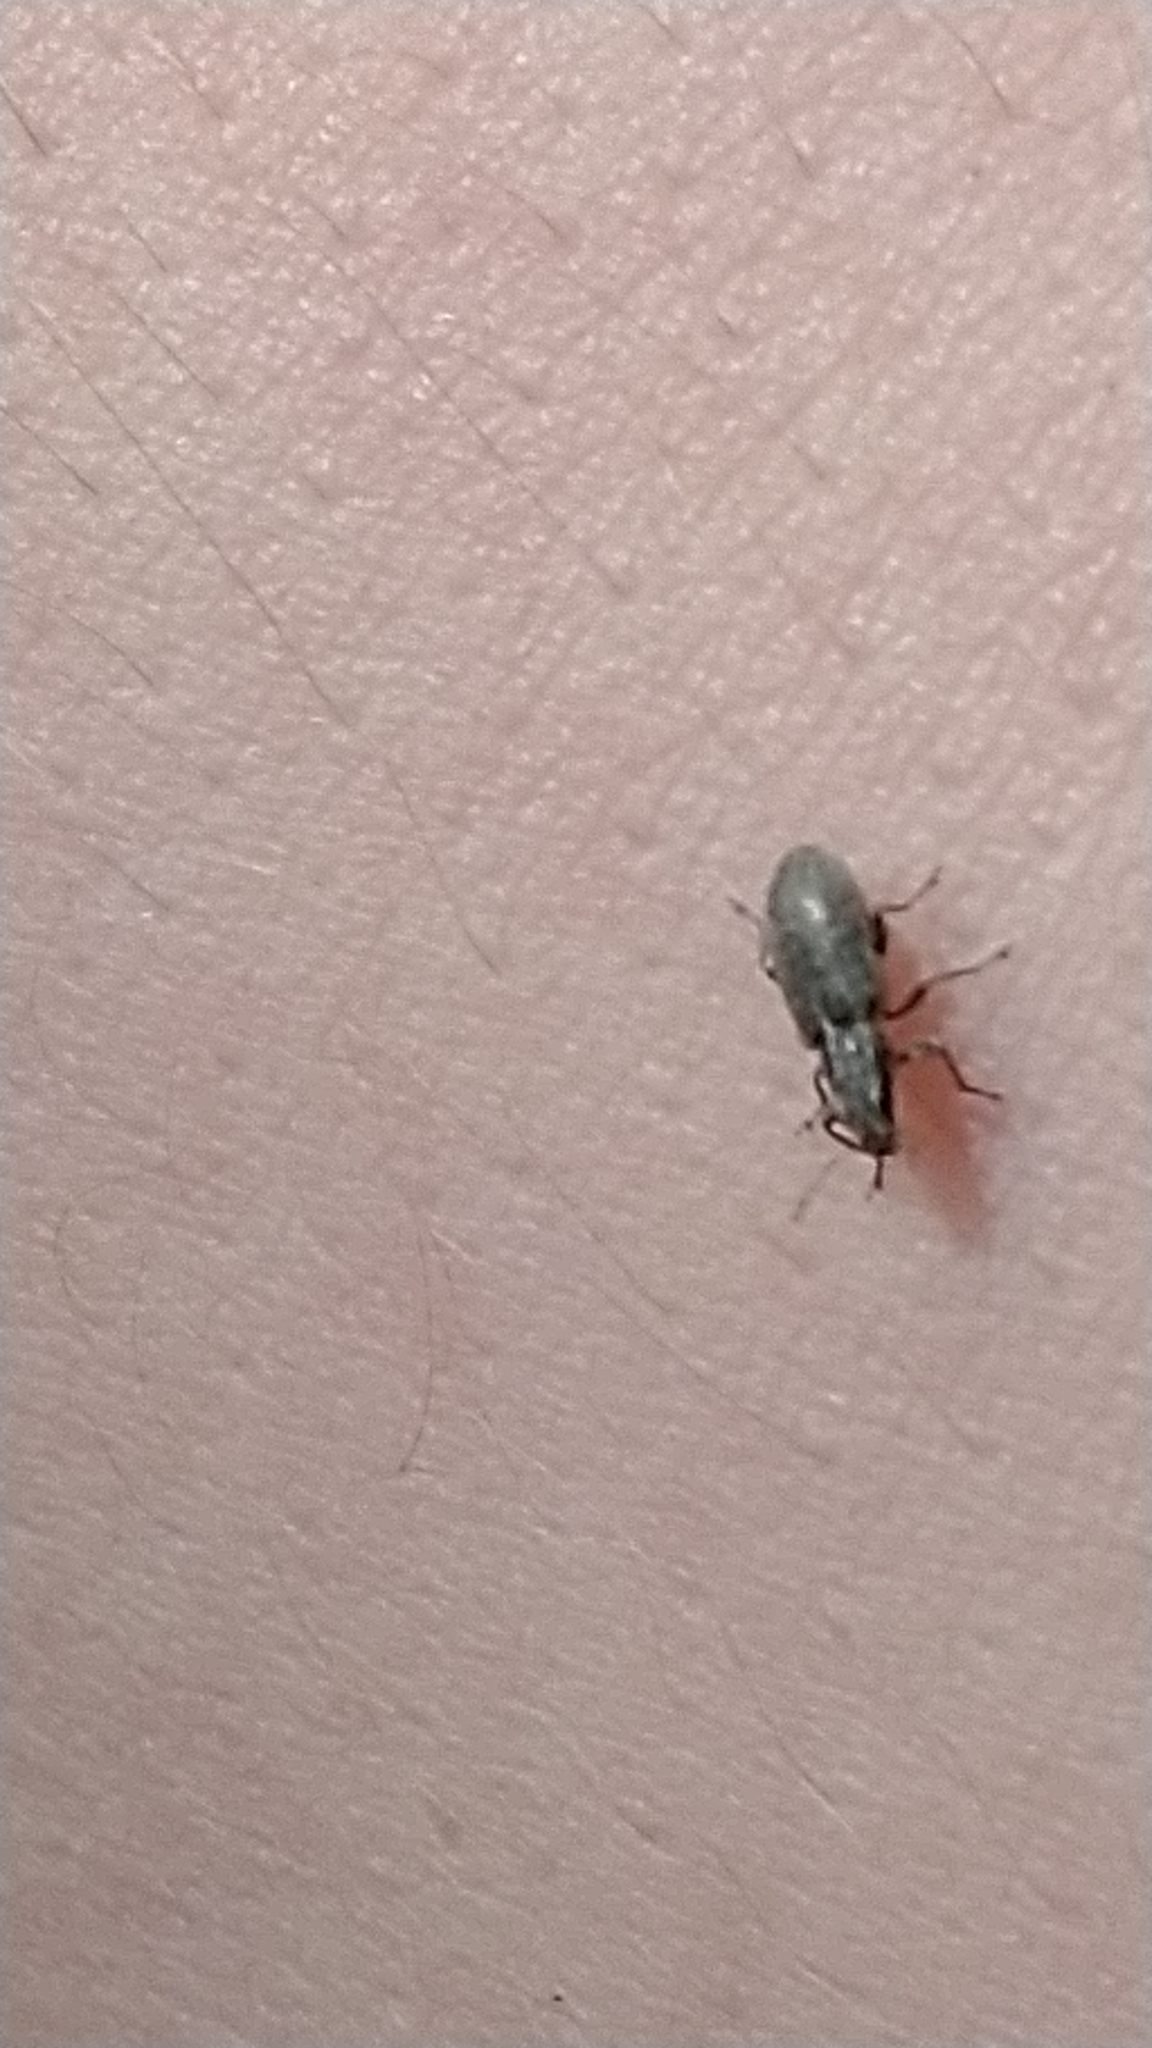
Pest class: pea_leaf_weevil